Martyred Intellectuals Memorial

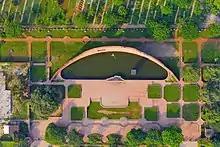
Birds-eye view of the memorial

On the night of 14 December 1971, over 200 of East Pakistan's intellectuals including professors, journalists, doctors, artists, engineers, and writers were rounded up in Dhaka. They were taken blindfolded to torture cells in Mirpur, Mohammadpur, Nakhalpara, Rajarbagh and other locations in different sections of the city. They were later executed en masse, most notably at Rayerbazar and Mirpur. In memory of the martyred intellectuals, 14 December is mourned in Bangladesh as "Shaheed Buddhijibi Dibosh."